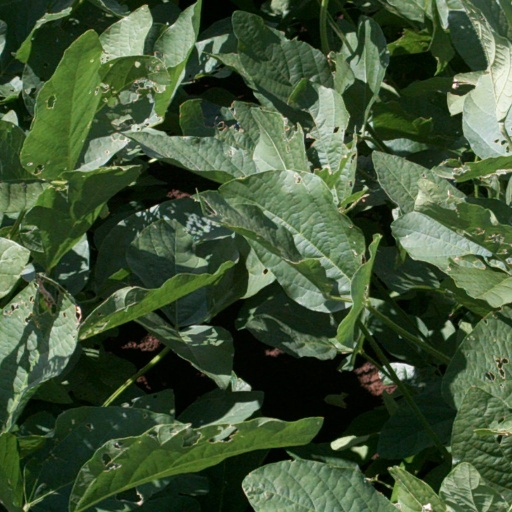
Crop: soybean